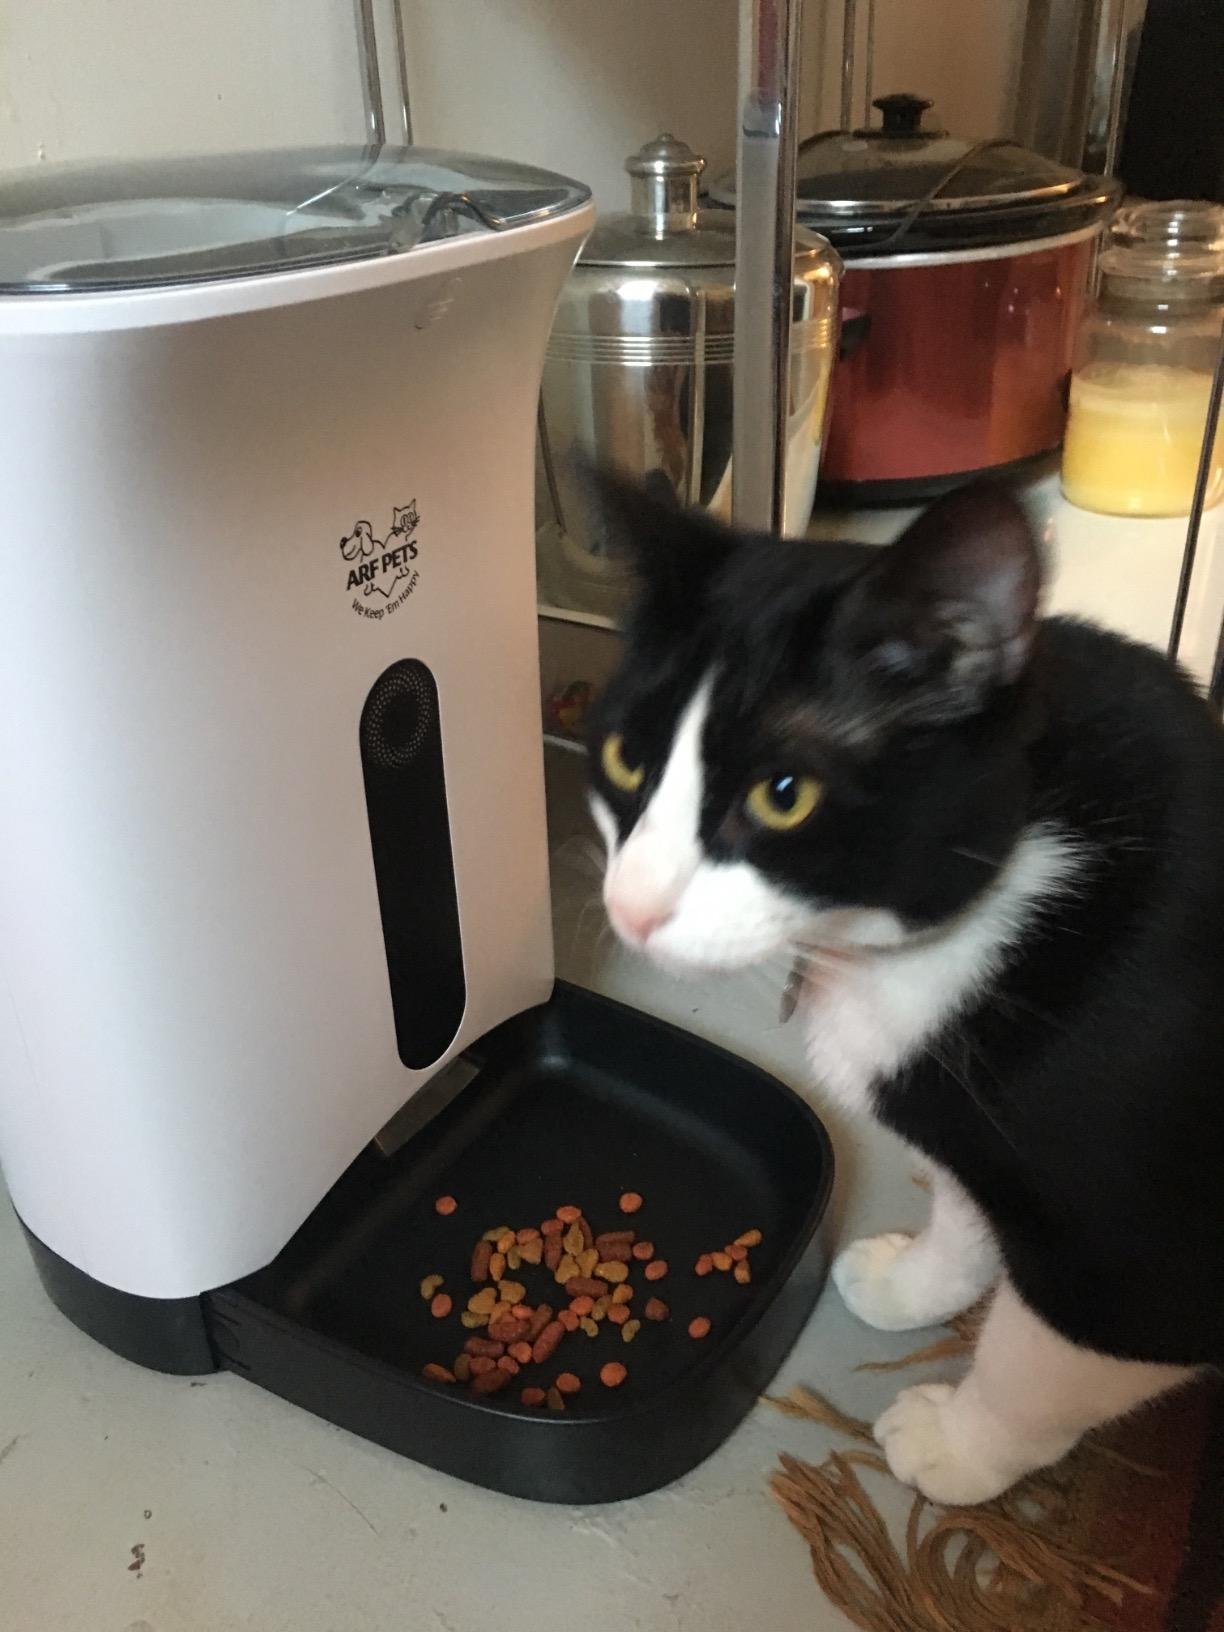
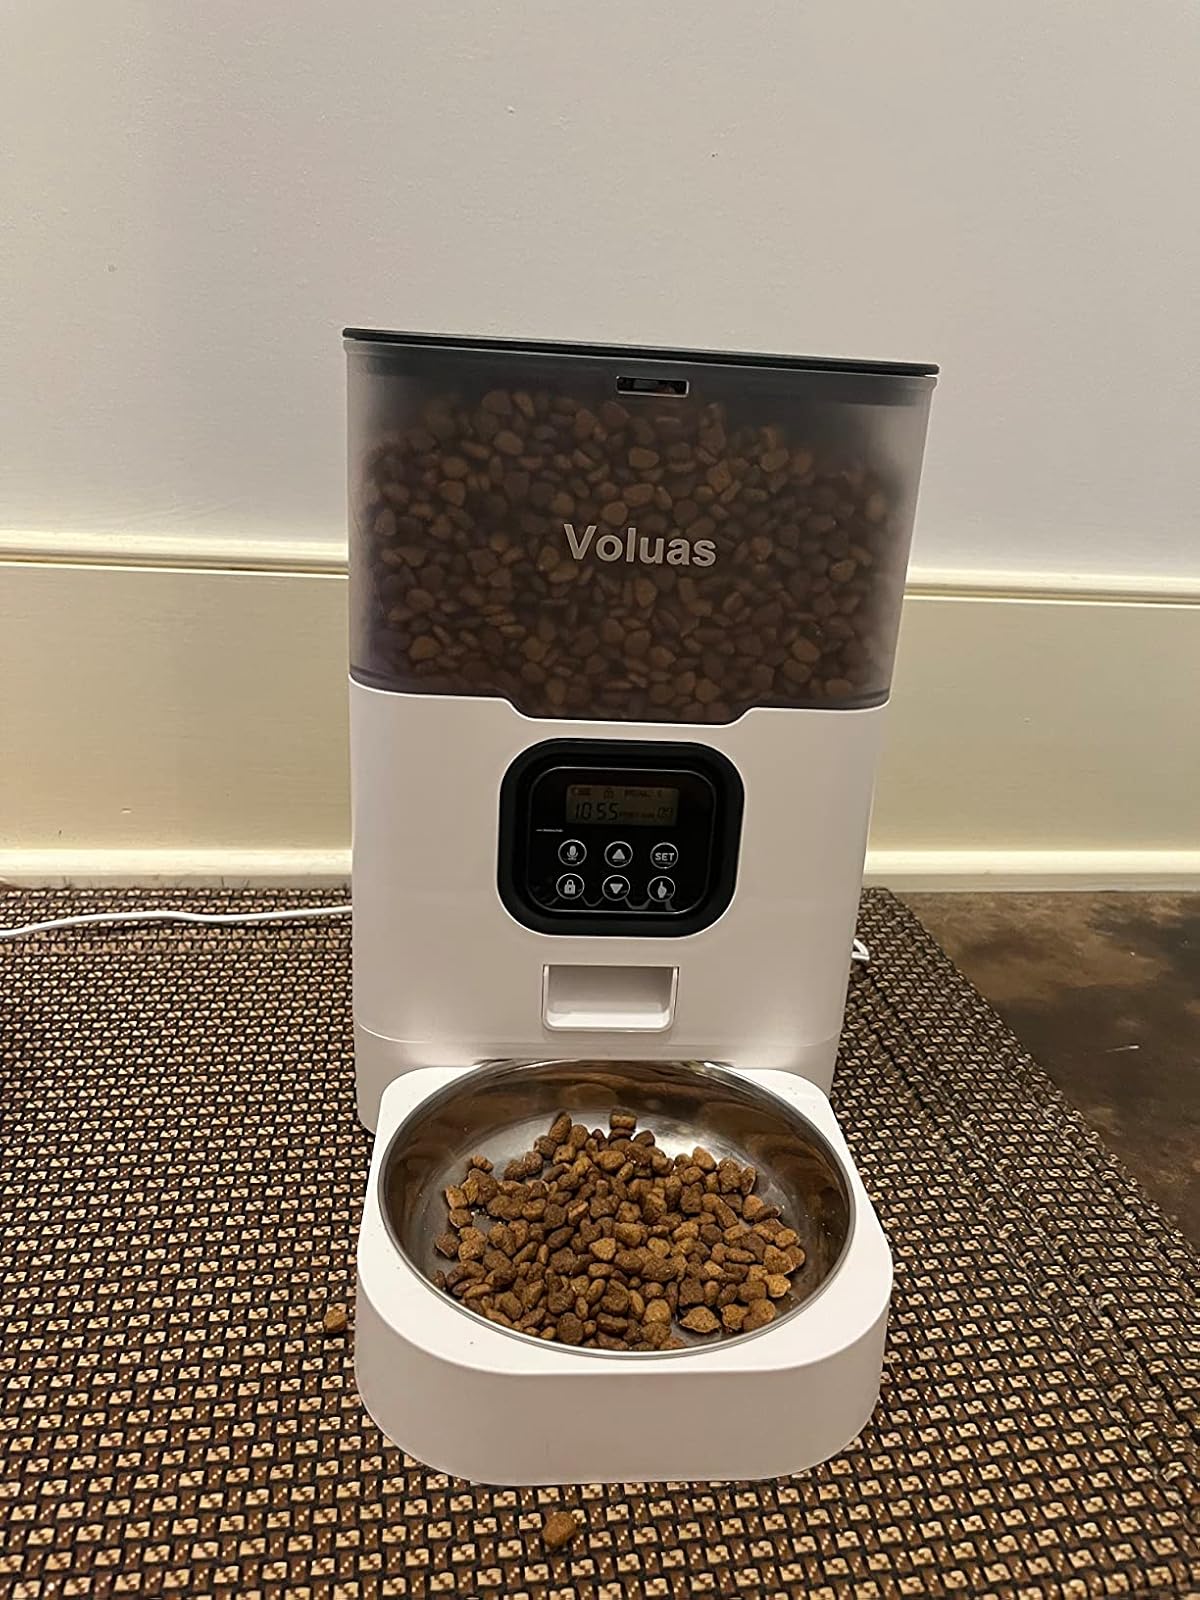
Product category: items_feeder
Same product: no